Irish cuisine

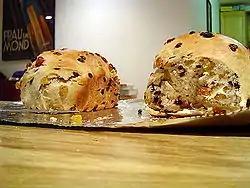
Two loaves of barmbrack

In the 21st century, the modern selection of foods familiar in the West has been adopted in Ireland. Common meals include pizza, curry, Chinese food, Thai food, and lately some Central European-Eastern European (especially Polish) dishes have been making an appearance, as ingredients for these and other cuisines have become more widely available.